Kemmons Wilson

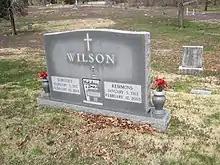
Grave of Kemmons Wilson

He was born in Osceola, Arkansas, the only child of Kemmons and Ruby "Doll" Wilson. His father was an insurance salesman who died when Kemmons was nine months old. Shortly thereafter, his mother, Doll, moved the two to Memphis, Tennessee, where he was raised solely by his mother.